Decadence

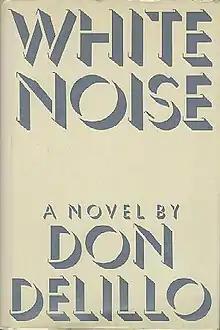
"White Noise" by Don DeLillo, 1985.

Because of this, paintings like 1875-76's ""L’Absinthe"" by Edgar Degas and 1915's "Black Square" by Kazimir Malevich were created. "L’Absinthe," which first showed in 1876, was mocked and called disgusting when panned by critics. Some say the painting is a blow to morality, as a glass filled with Absinthe, an alcoholic drink, rests in front of a woman at a table. Taken to be in bad faith and quite uncouth, Degas's art took decadence as a way to portray ambiguity in random subjects that seem to be drifting between depression and euphoria. Using nihilism in a synonymously way, Degas denoted his paintings to a general mood of despair, mainly at existence as a whole. Comparing this piece to Kazimir Malevich's "Black Square," abstract nihilistic art in the Western tradition was only beginning to take shape as the 20th century came about. Malevich's perception of this piece embraced a philosophy connected to Suprematism – a new realism in painting that evokes non-objectivity to experience "white emptiness of a liberated nothing," as said by Malevich himself. In nihilism, life has, in a sense, no truth, therefore no action is objectively preferable to another. Malevich's decadent painting shows the complete abandonment of depicting reality, and instead creates his own world of new form. When the painting was first exhibited, the public was in chaos, as society was in its first World War and Malevich reflected a new social revolution as a symbol of a new tomorrow, disregarding the past to move forward. Because of this painting and Degas's, decadence can be portrayed as a physiological foundation for nihilism, bringing out a term called "Decadent Nihilism:" existing beyond the world, and that of vain virtues. According to Nietzsche, Western metaphysical and nihilistic thought is decadent because of its confirmation from 'others' (apart from oneself) based on ideas of a nihilistic God. The extreme position an artist takes is what makes their pieces decadent.